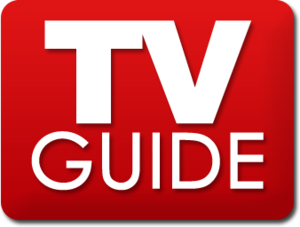
Logo de TV Guide.Español: Logotipo para TV Guide.
TV Guide est un magazine hebdomadaire américain de programmes de télévision, créé le 3 avril 1953.